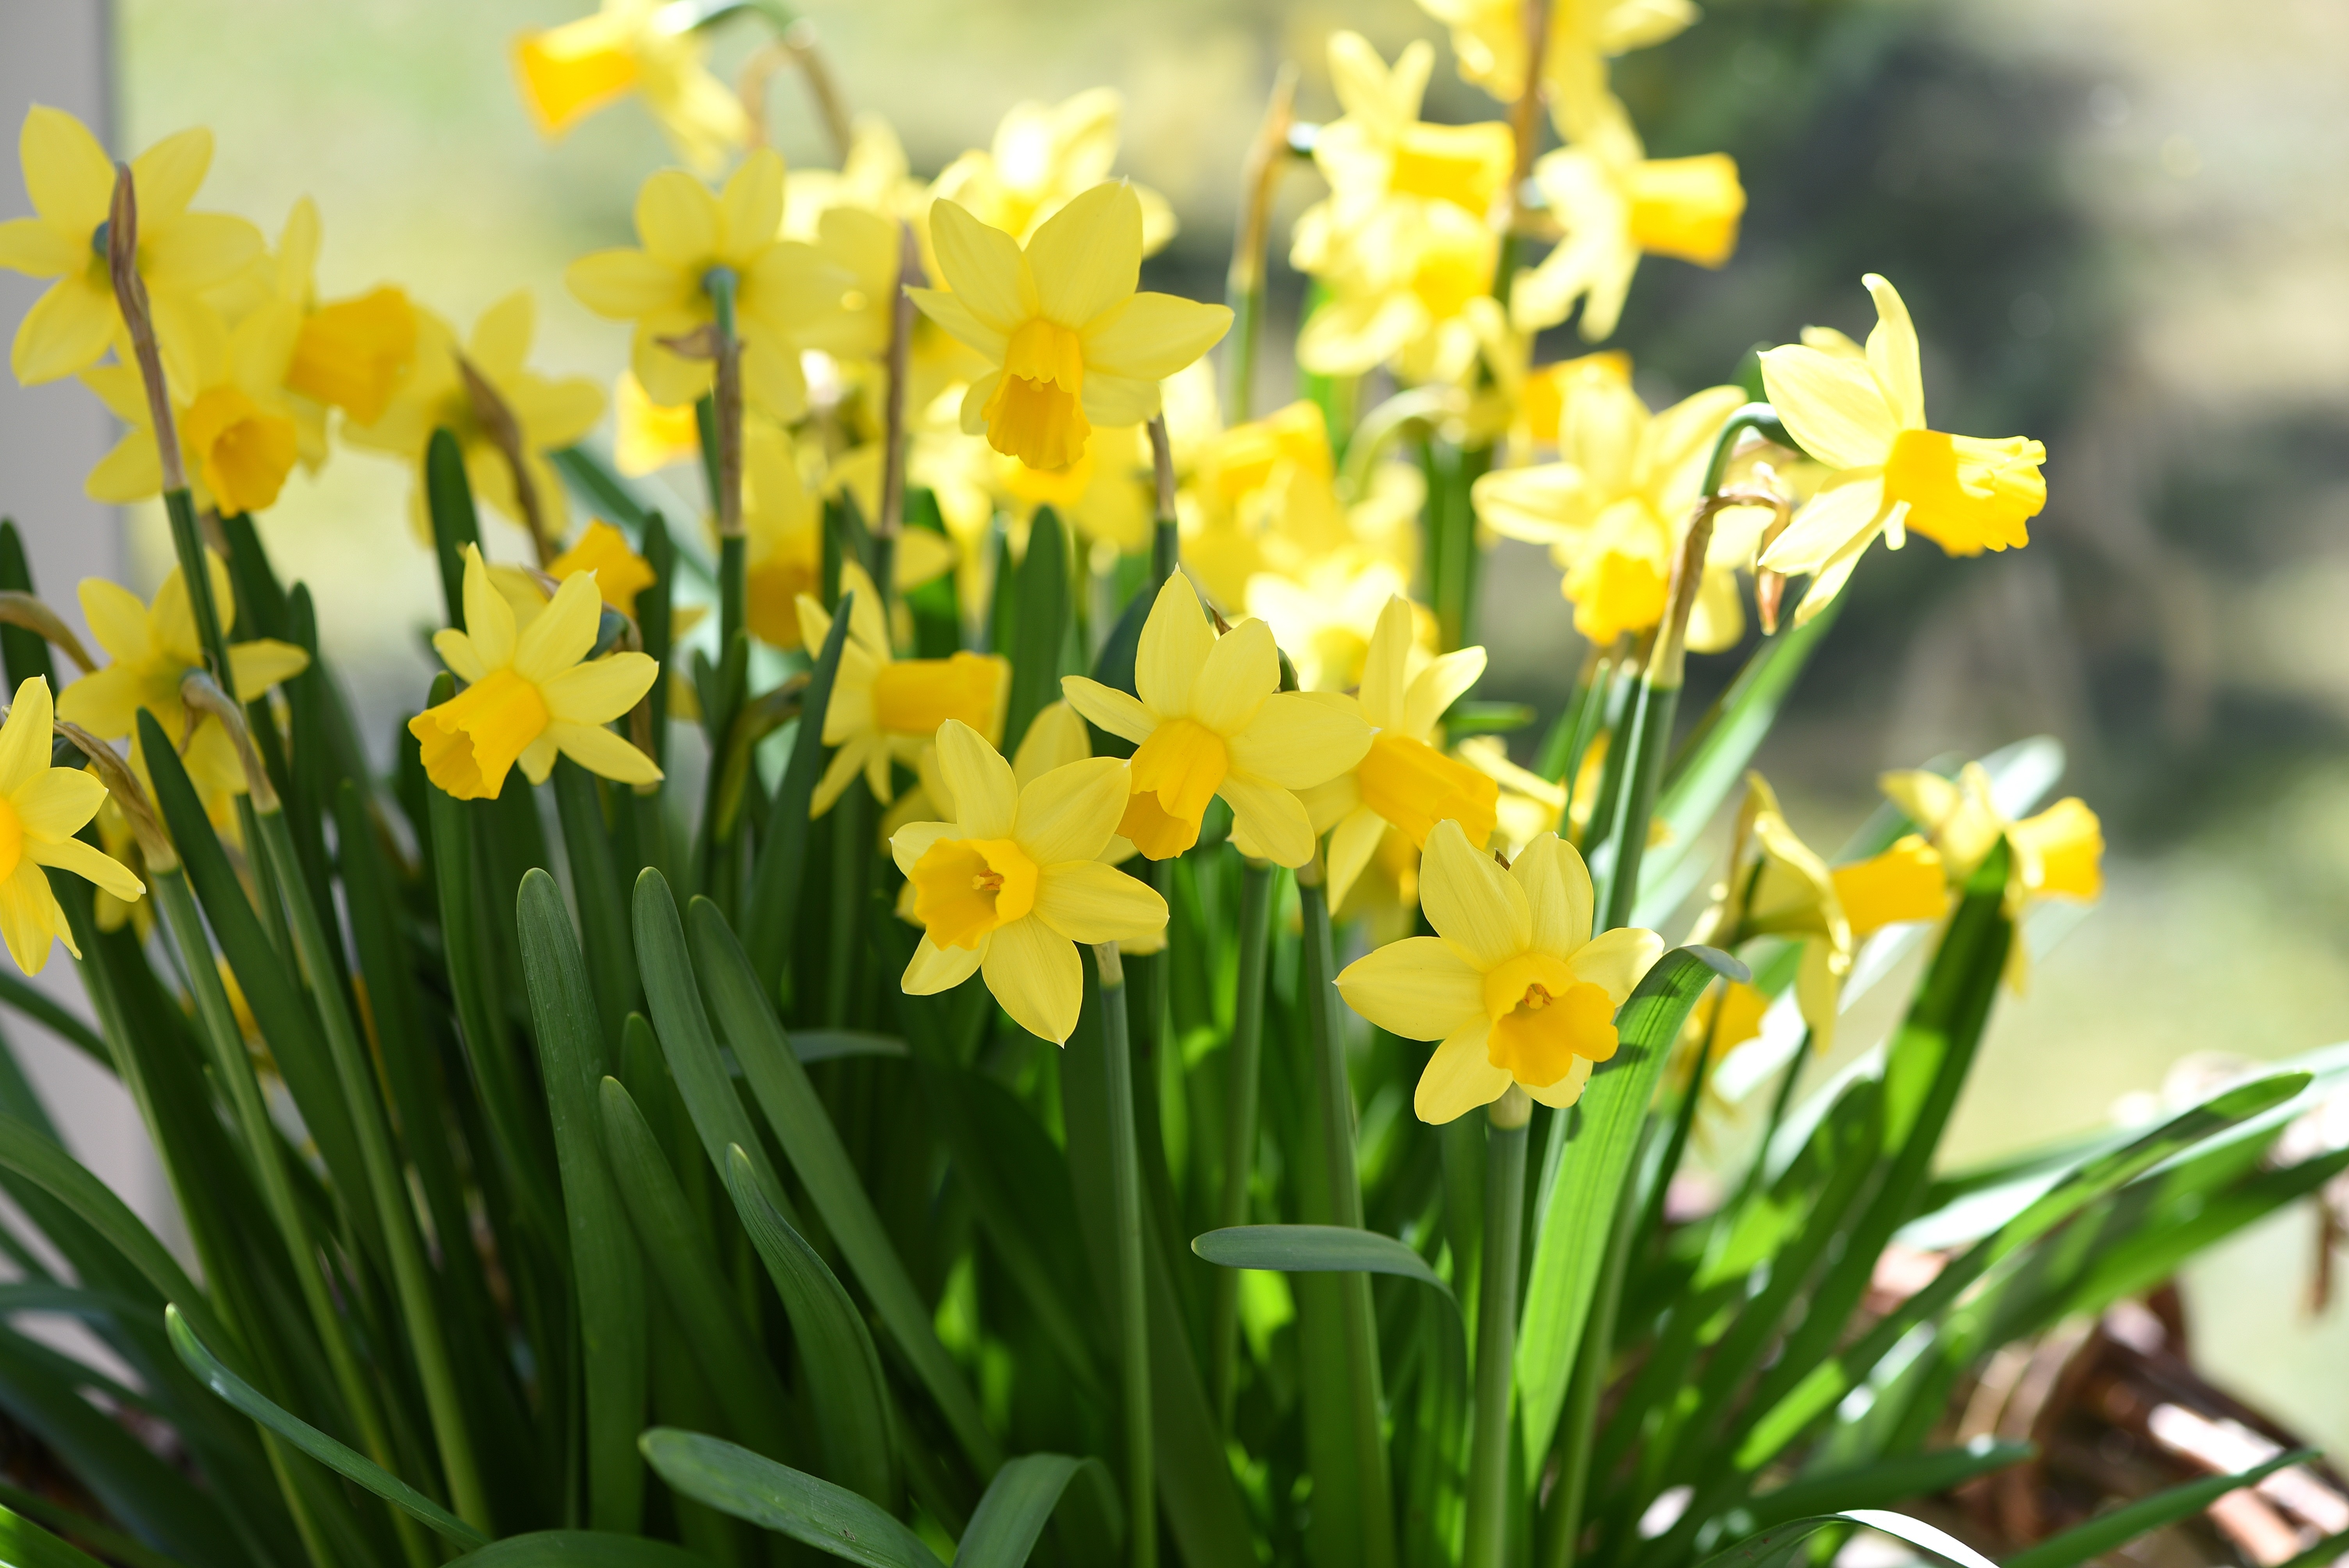
grass, plant, meadow, flower, spring, botany, yellow, flora, flowers, daffodils, narcissus, spring flowers, yellow flowers, flowering plant, land plant